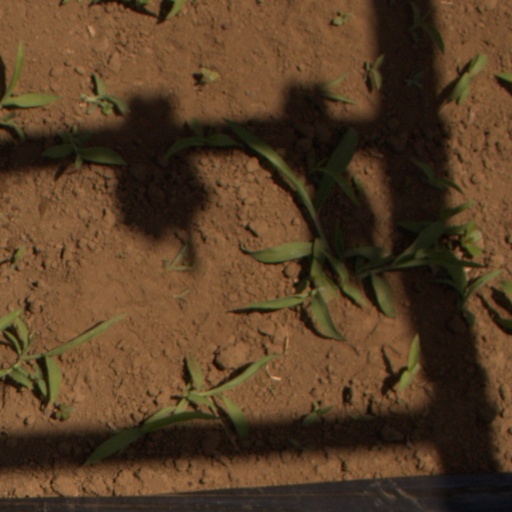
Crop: Jerusalem artichoke